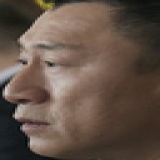
diễn viên Tôn Hồng Lôi